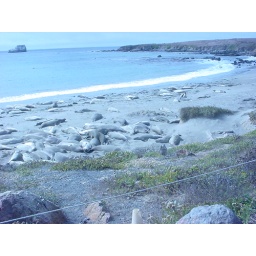
More elephant seals in California. They were noisy! We left the dog in the car of course.